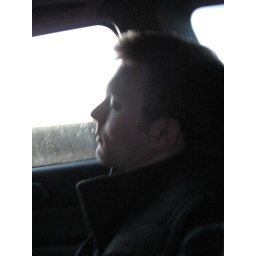
weev asleep in car home